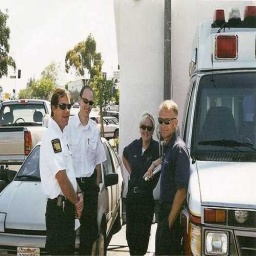
Label: ambulance